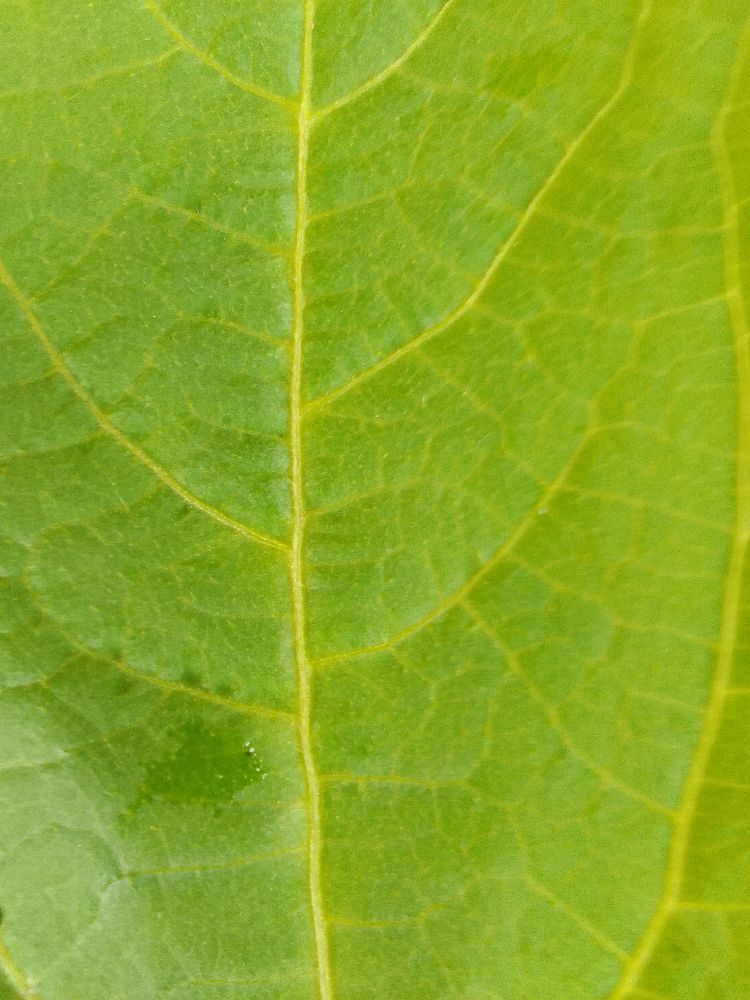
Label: healthy